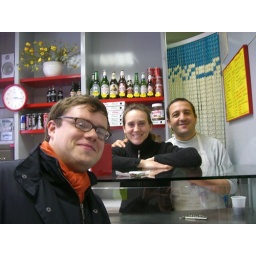
I stopped in to visit Mario and Margarita. Mario opened a bottle of wine and we drank out of plastic cups.